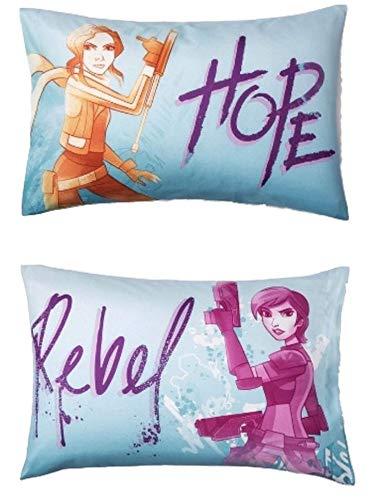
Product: Jay Franco Star Wars Forces of Destiny Pillowcase Purple
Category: Home & Kitchen | Bedding | Kids' Bedding | Sheets & Pillowcases | Pillowcases
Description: With unique design on the front and back, this Star Wars pillowcase features Rey and Sabine Wren from the TV show.
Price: $6.99
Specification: ProductDimensions:20x30x1inches|ItemWeight:7ounces|ShippingWeight:7ounces(Viewshippingratesandpolicies)|Manufacturer:JayFranco&Sons,Inc.|ASIN:B075CTN8D9|Itemmodelnumber:JF27346PDQCD